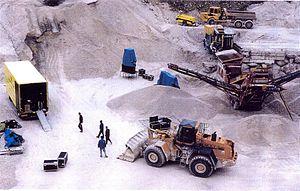
Wolfgang Mitterer, né le 6 juin 1958 à Lienz, est un organiste et compositeur autrichien.